Junkers Ju 60

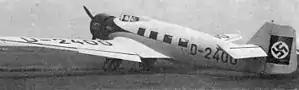

The Junkers Ju 60 was a single engine airliner built in prototype form in Germany in the early 1930s. It was designed to meet a requirement issued by the "Reichsverkehrsministerium" (Reich Transport Ministry) for a German-built equivalent to the Lockheed Vega with which to equip Deutsche Luft Hansa. The result was a sleek, cantilever monoplane of conventional configuration, with wings skinned in the corrugated duralumin that had been a hallmark of Junkers designs up to this time, although this would be the last Junkers aircraft to have this feature. The main units of the tailwheel undercarriage were retractable.